Krampus in popular culture

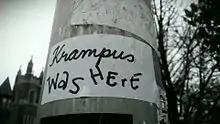
Sign on a pole in University City, late 2014

Krampus, the "Christmas Devil" of Austrian and Bavarian folklore, has entered the popular culture of North America; Christian Jacobs notes that "thanks to the Internet and YouTube, [Krampus] is now very much on America's Christmas radar." Tanya Basu interprets this as part of a "growing movement of anti-Christmas celebrations": a "bah, humbug" rejection of – or novel alternative to – mainstream festivities. Brian Joines of Image Comics suspects that the reason Krampus (specifically, as well as dark aspects of Christmas in general) has not been historically popularized in America is a social artifact resulting from "the nature of how we view Christmas in this country, both as a big day for kids and as the birth of a big religious figurehead". In some North American depictions, Krampus is an antihero who seeks to prevent children from becoming spoiled by rampant consumerism flowing from the economics of Christmas.